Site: brandenburg
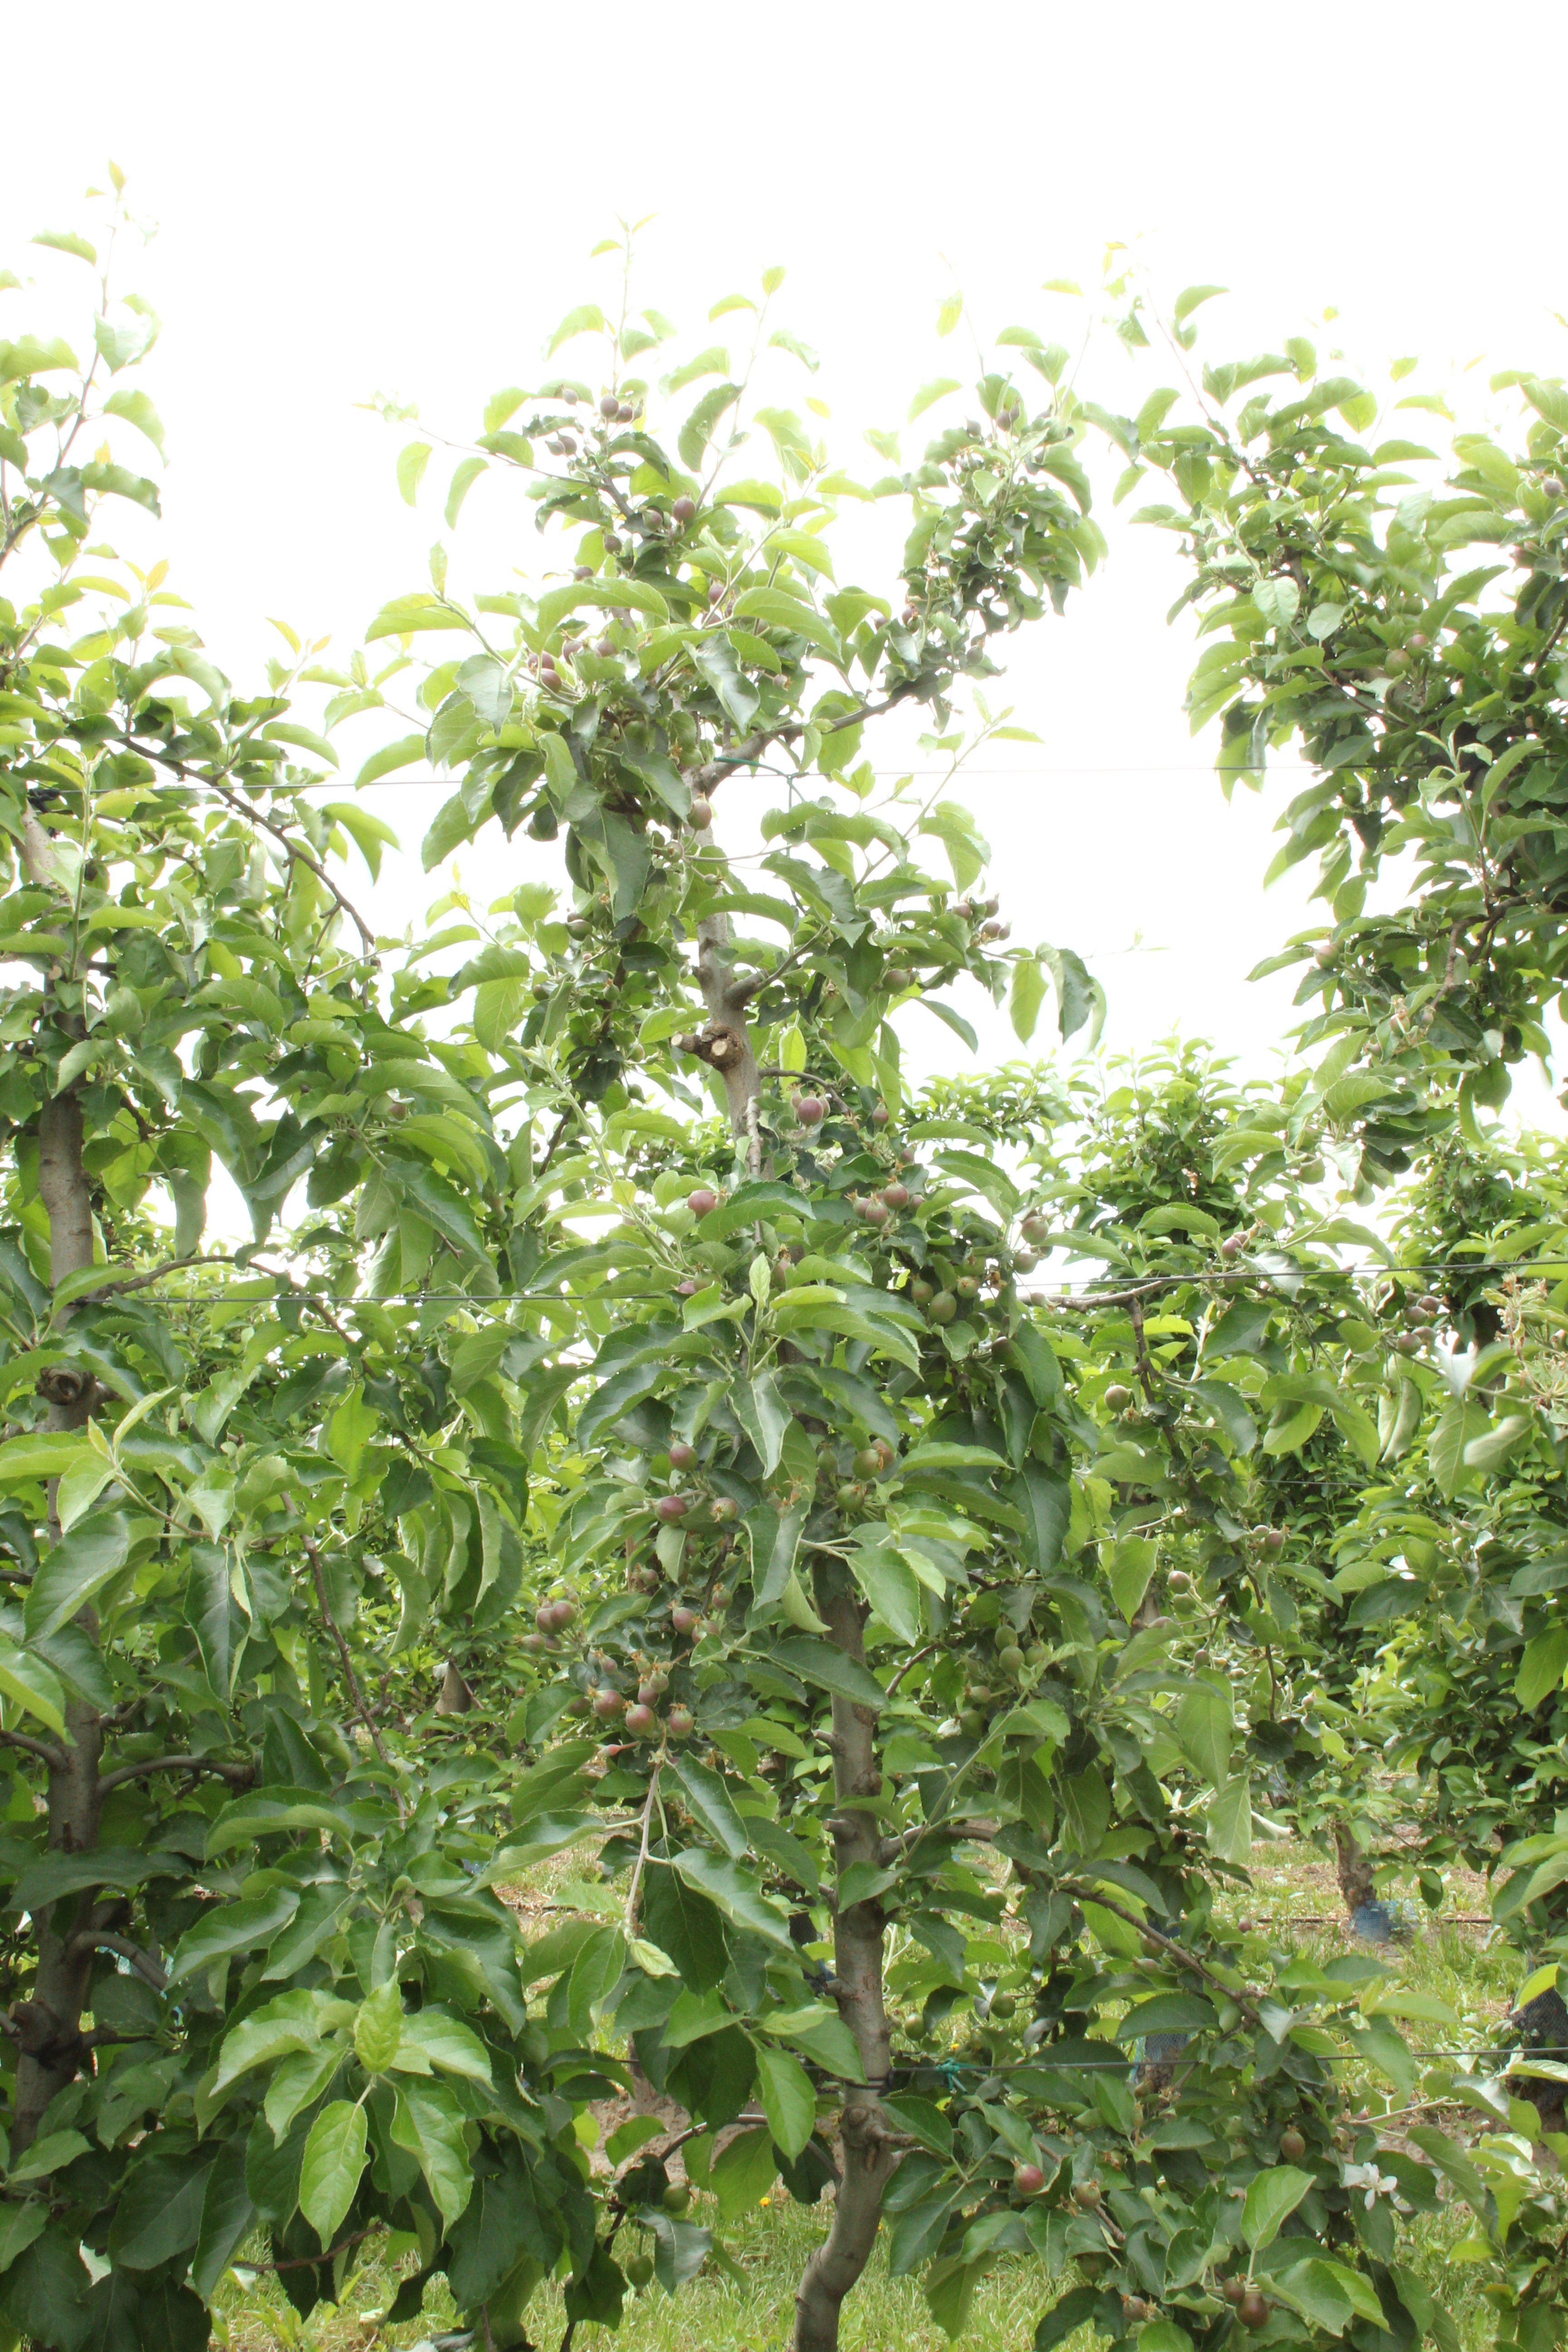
Growth stage (BBCH 72): Development of fruit